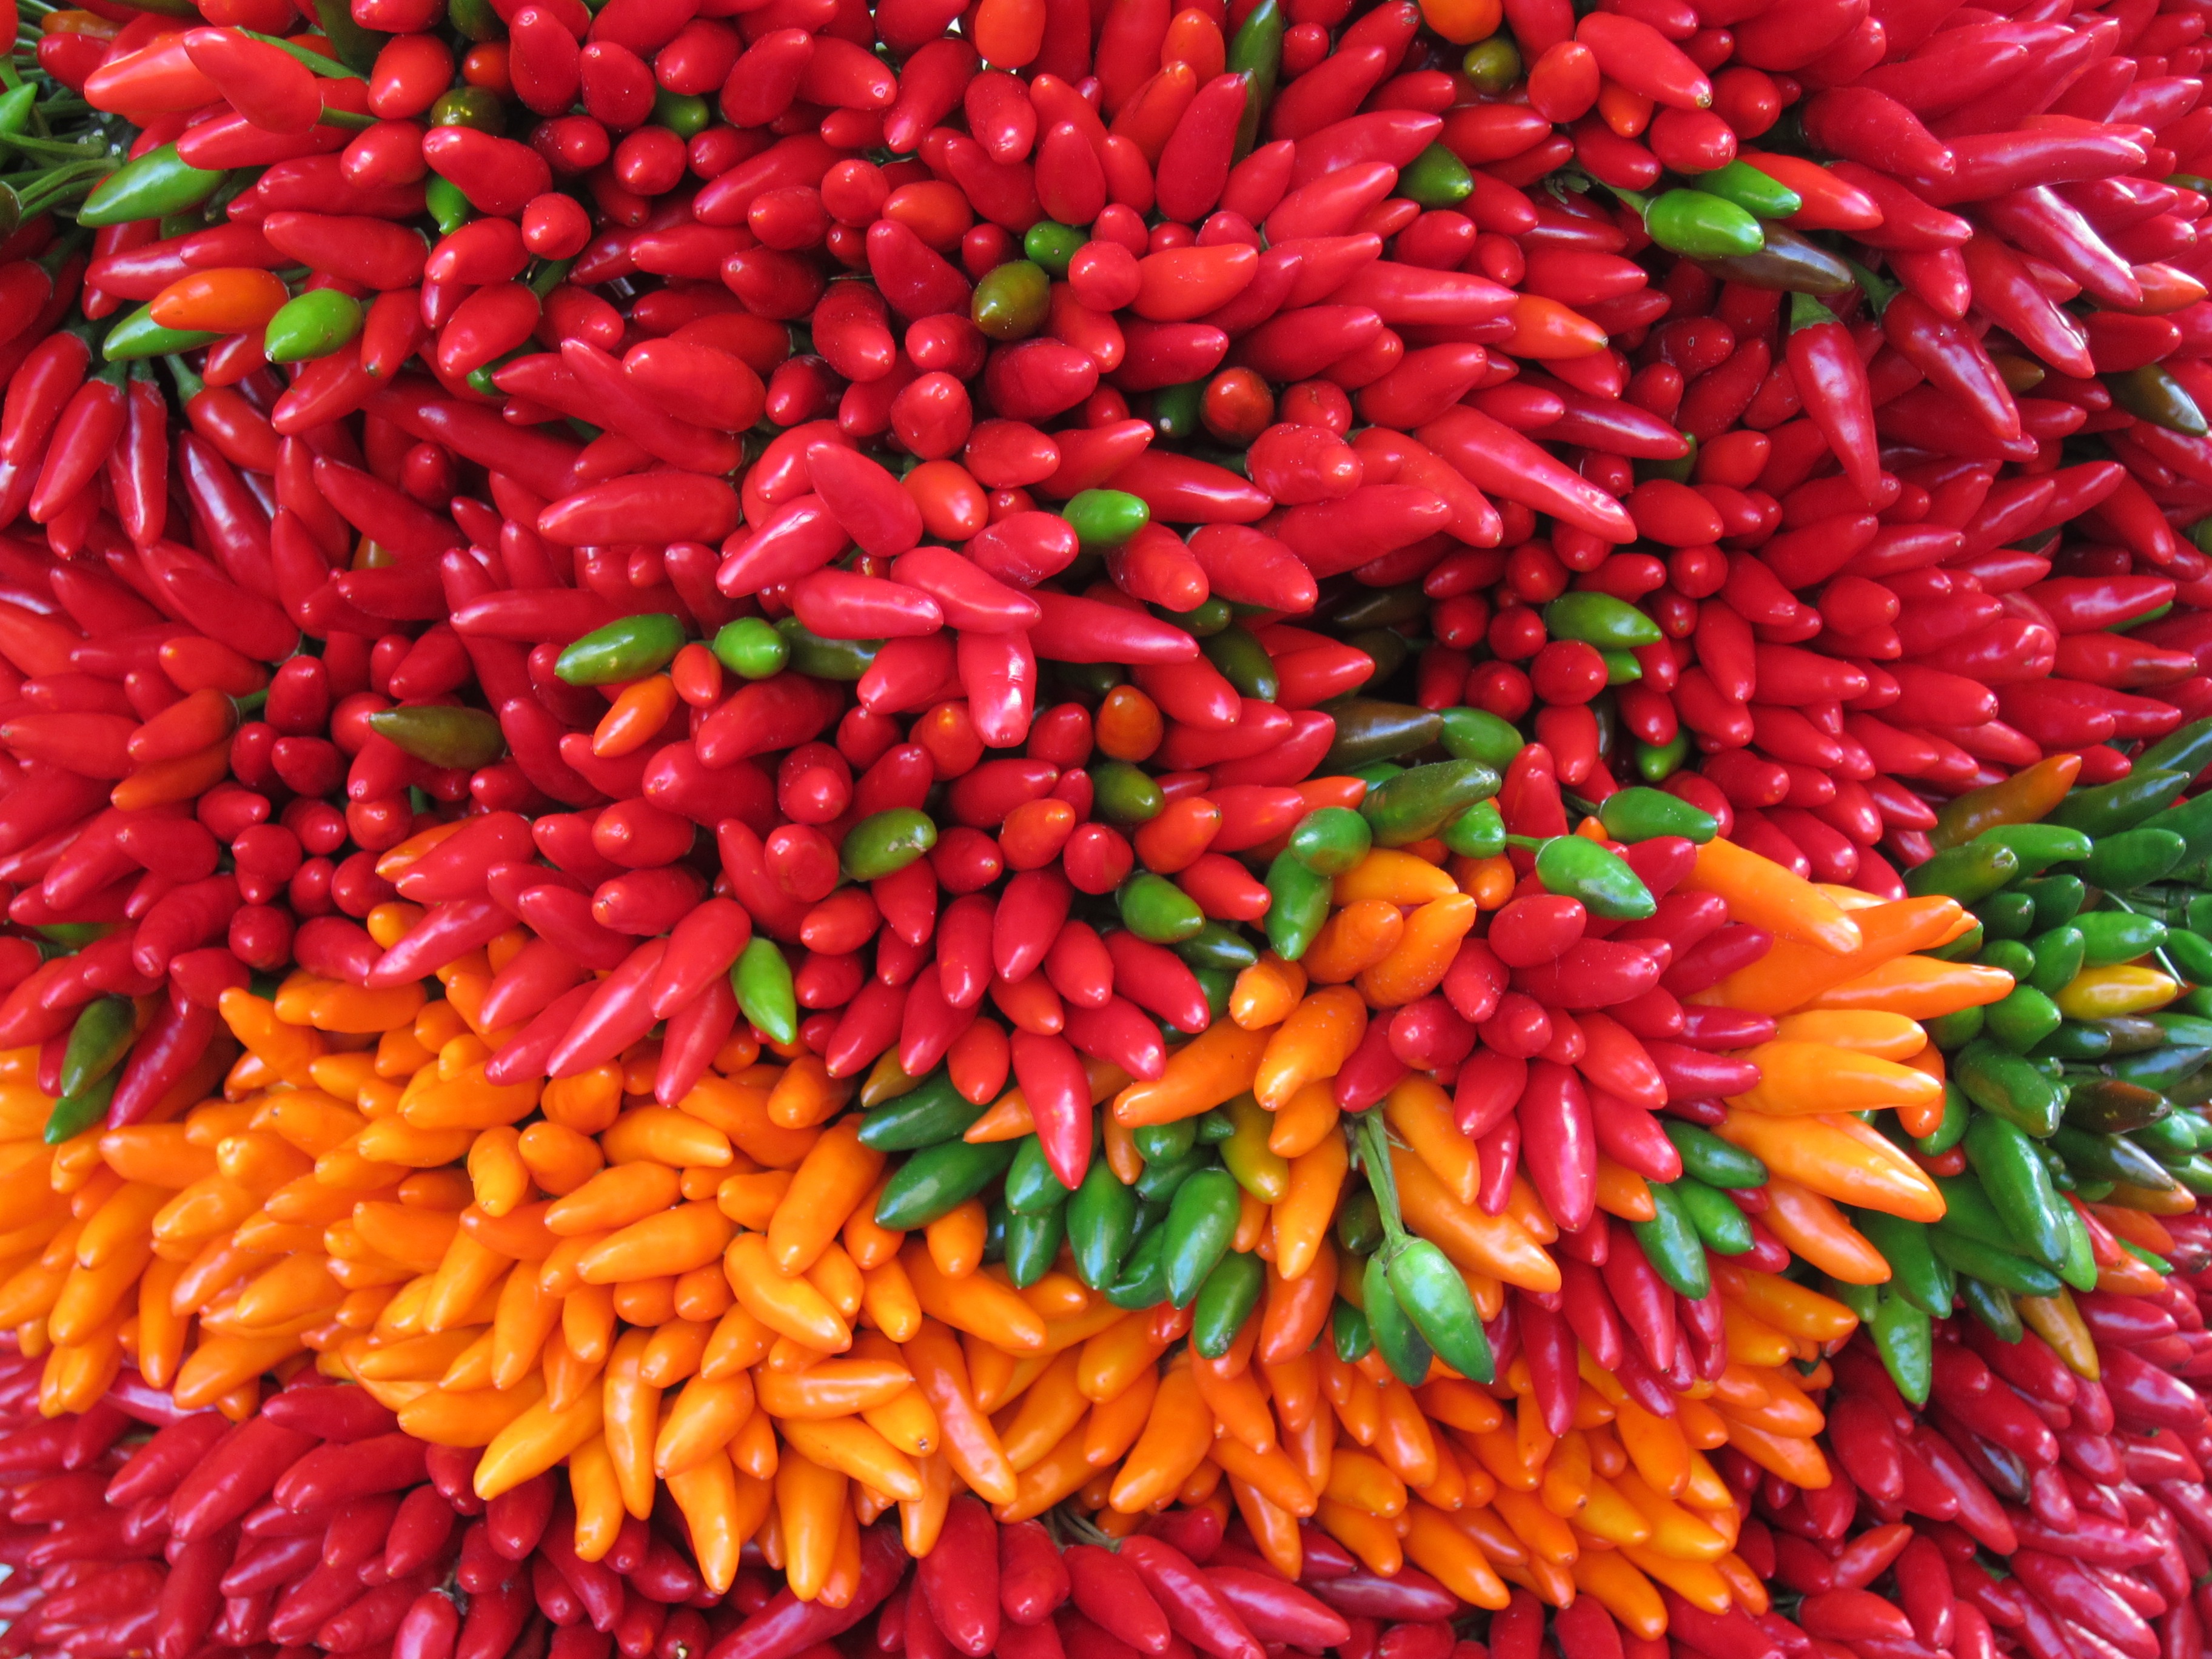
sharp, plant, fruit, flower, petal, food, red, produce, vegetable, fiery, chilli pepper, flowering plant, daisy family, land plant, chrysanths